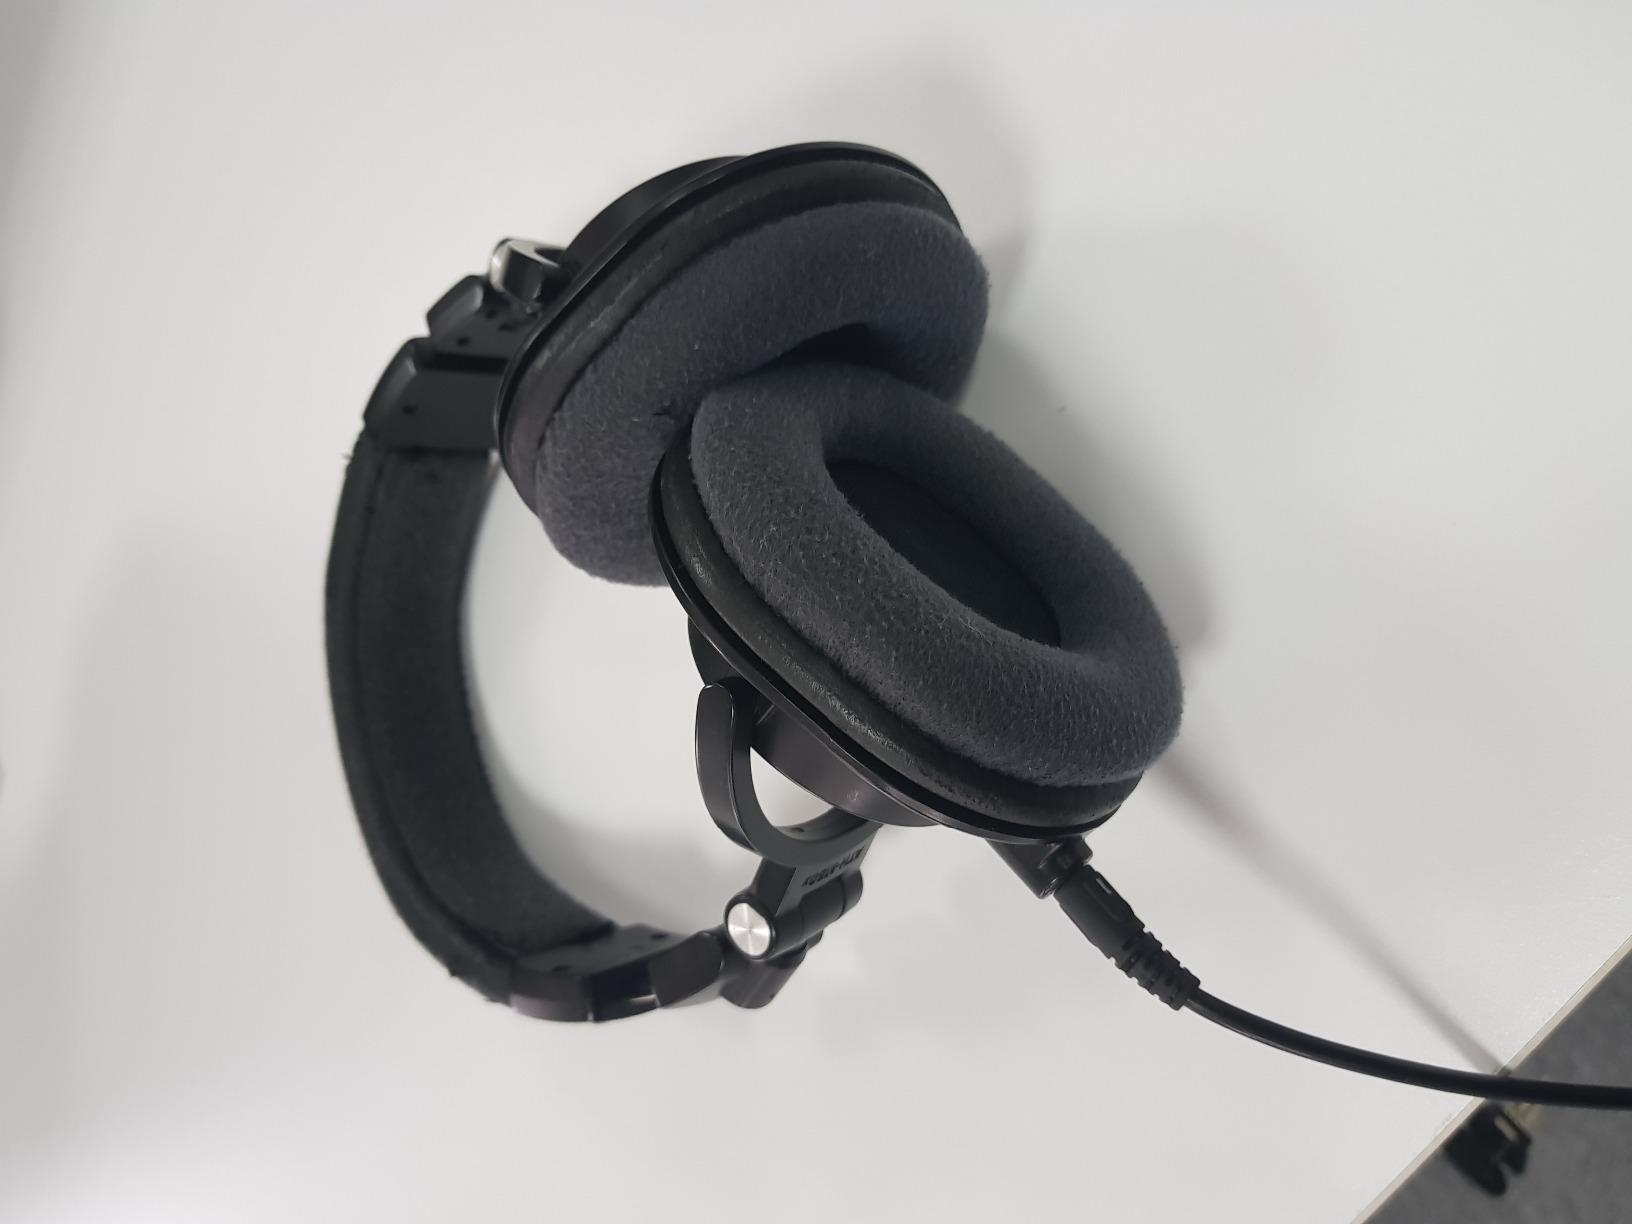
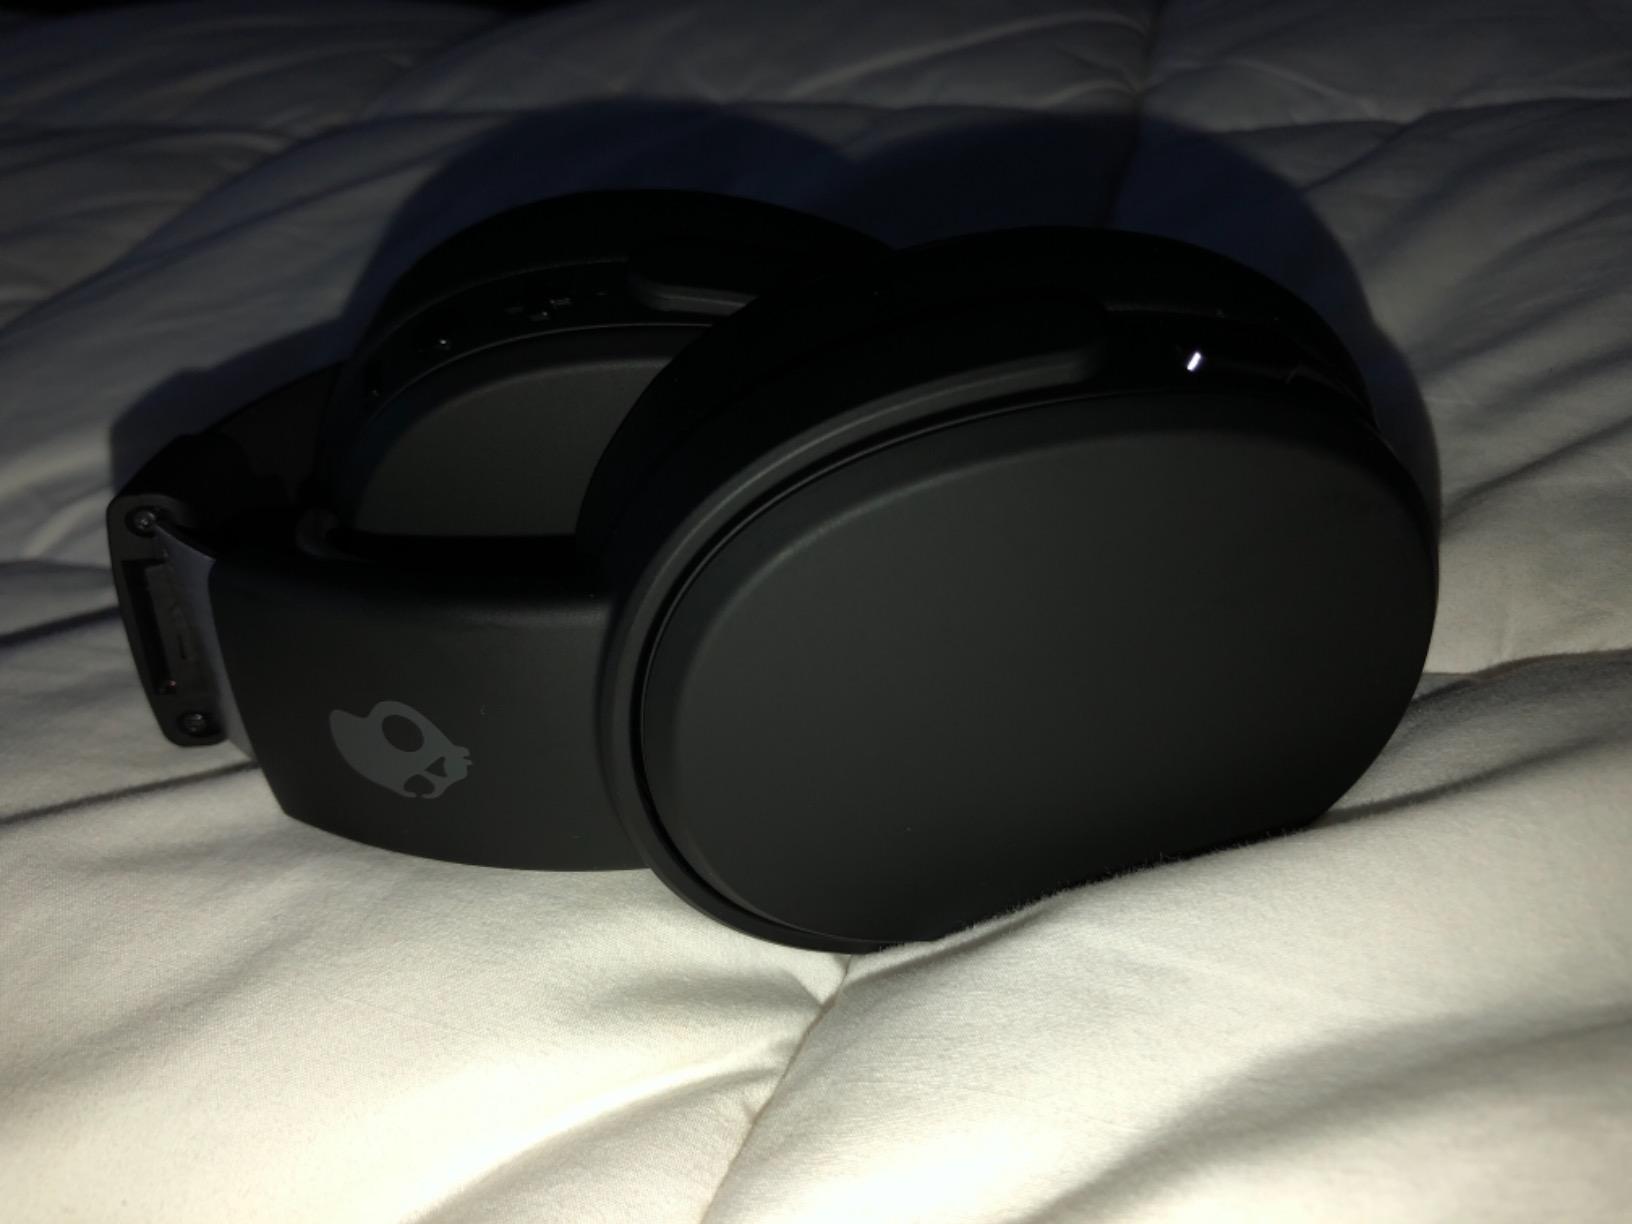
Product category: headphones
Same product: no